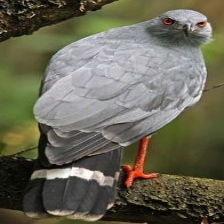
Species: CRANE HAWK
Scientific name: GERANOSPIZA CAERULESCENS